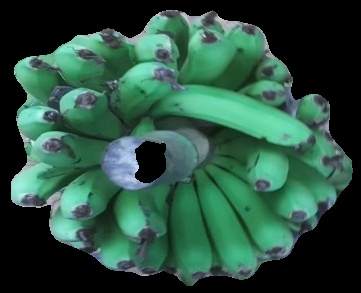
Variety: pachbale
Grade: grade2